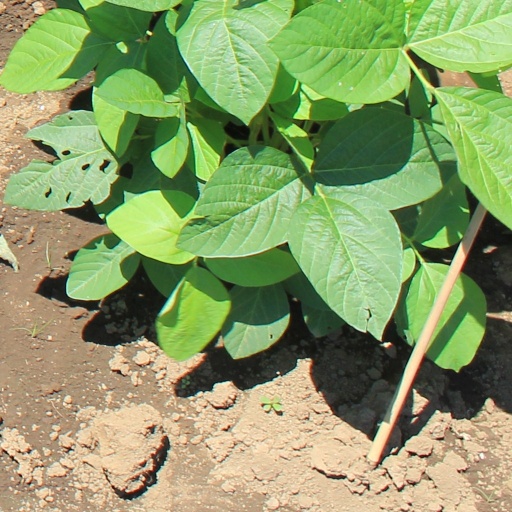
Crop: soybean